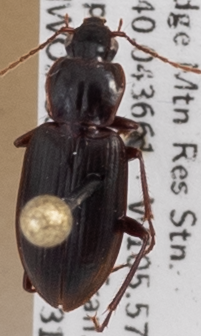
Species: Calathus advena
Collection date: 2018-07-31
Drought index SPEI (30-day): -0.556
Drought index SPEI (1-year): -0.62
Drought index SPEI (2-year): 0.23